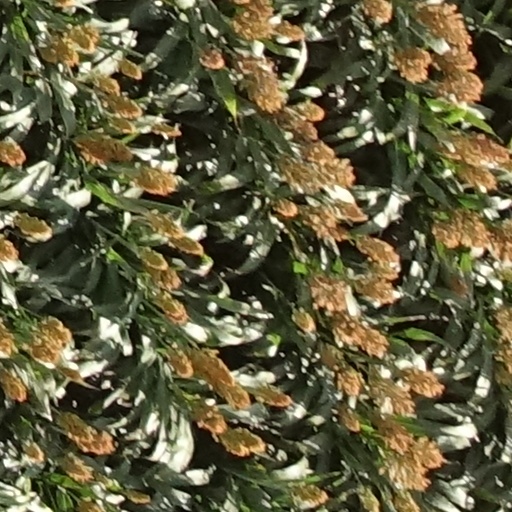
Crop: sorghum